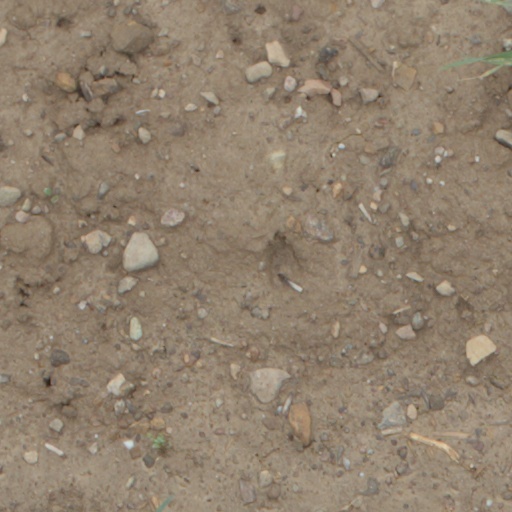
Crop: wheat